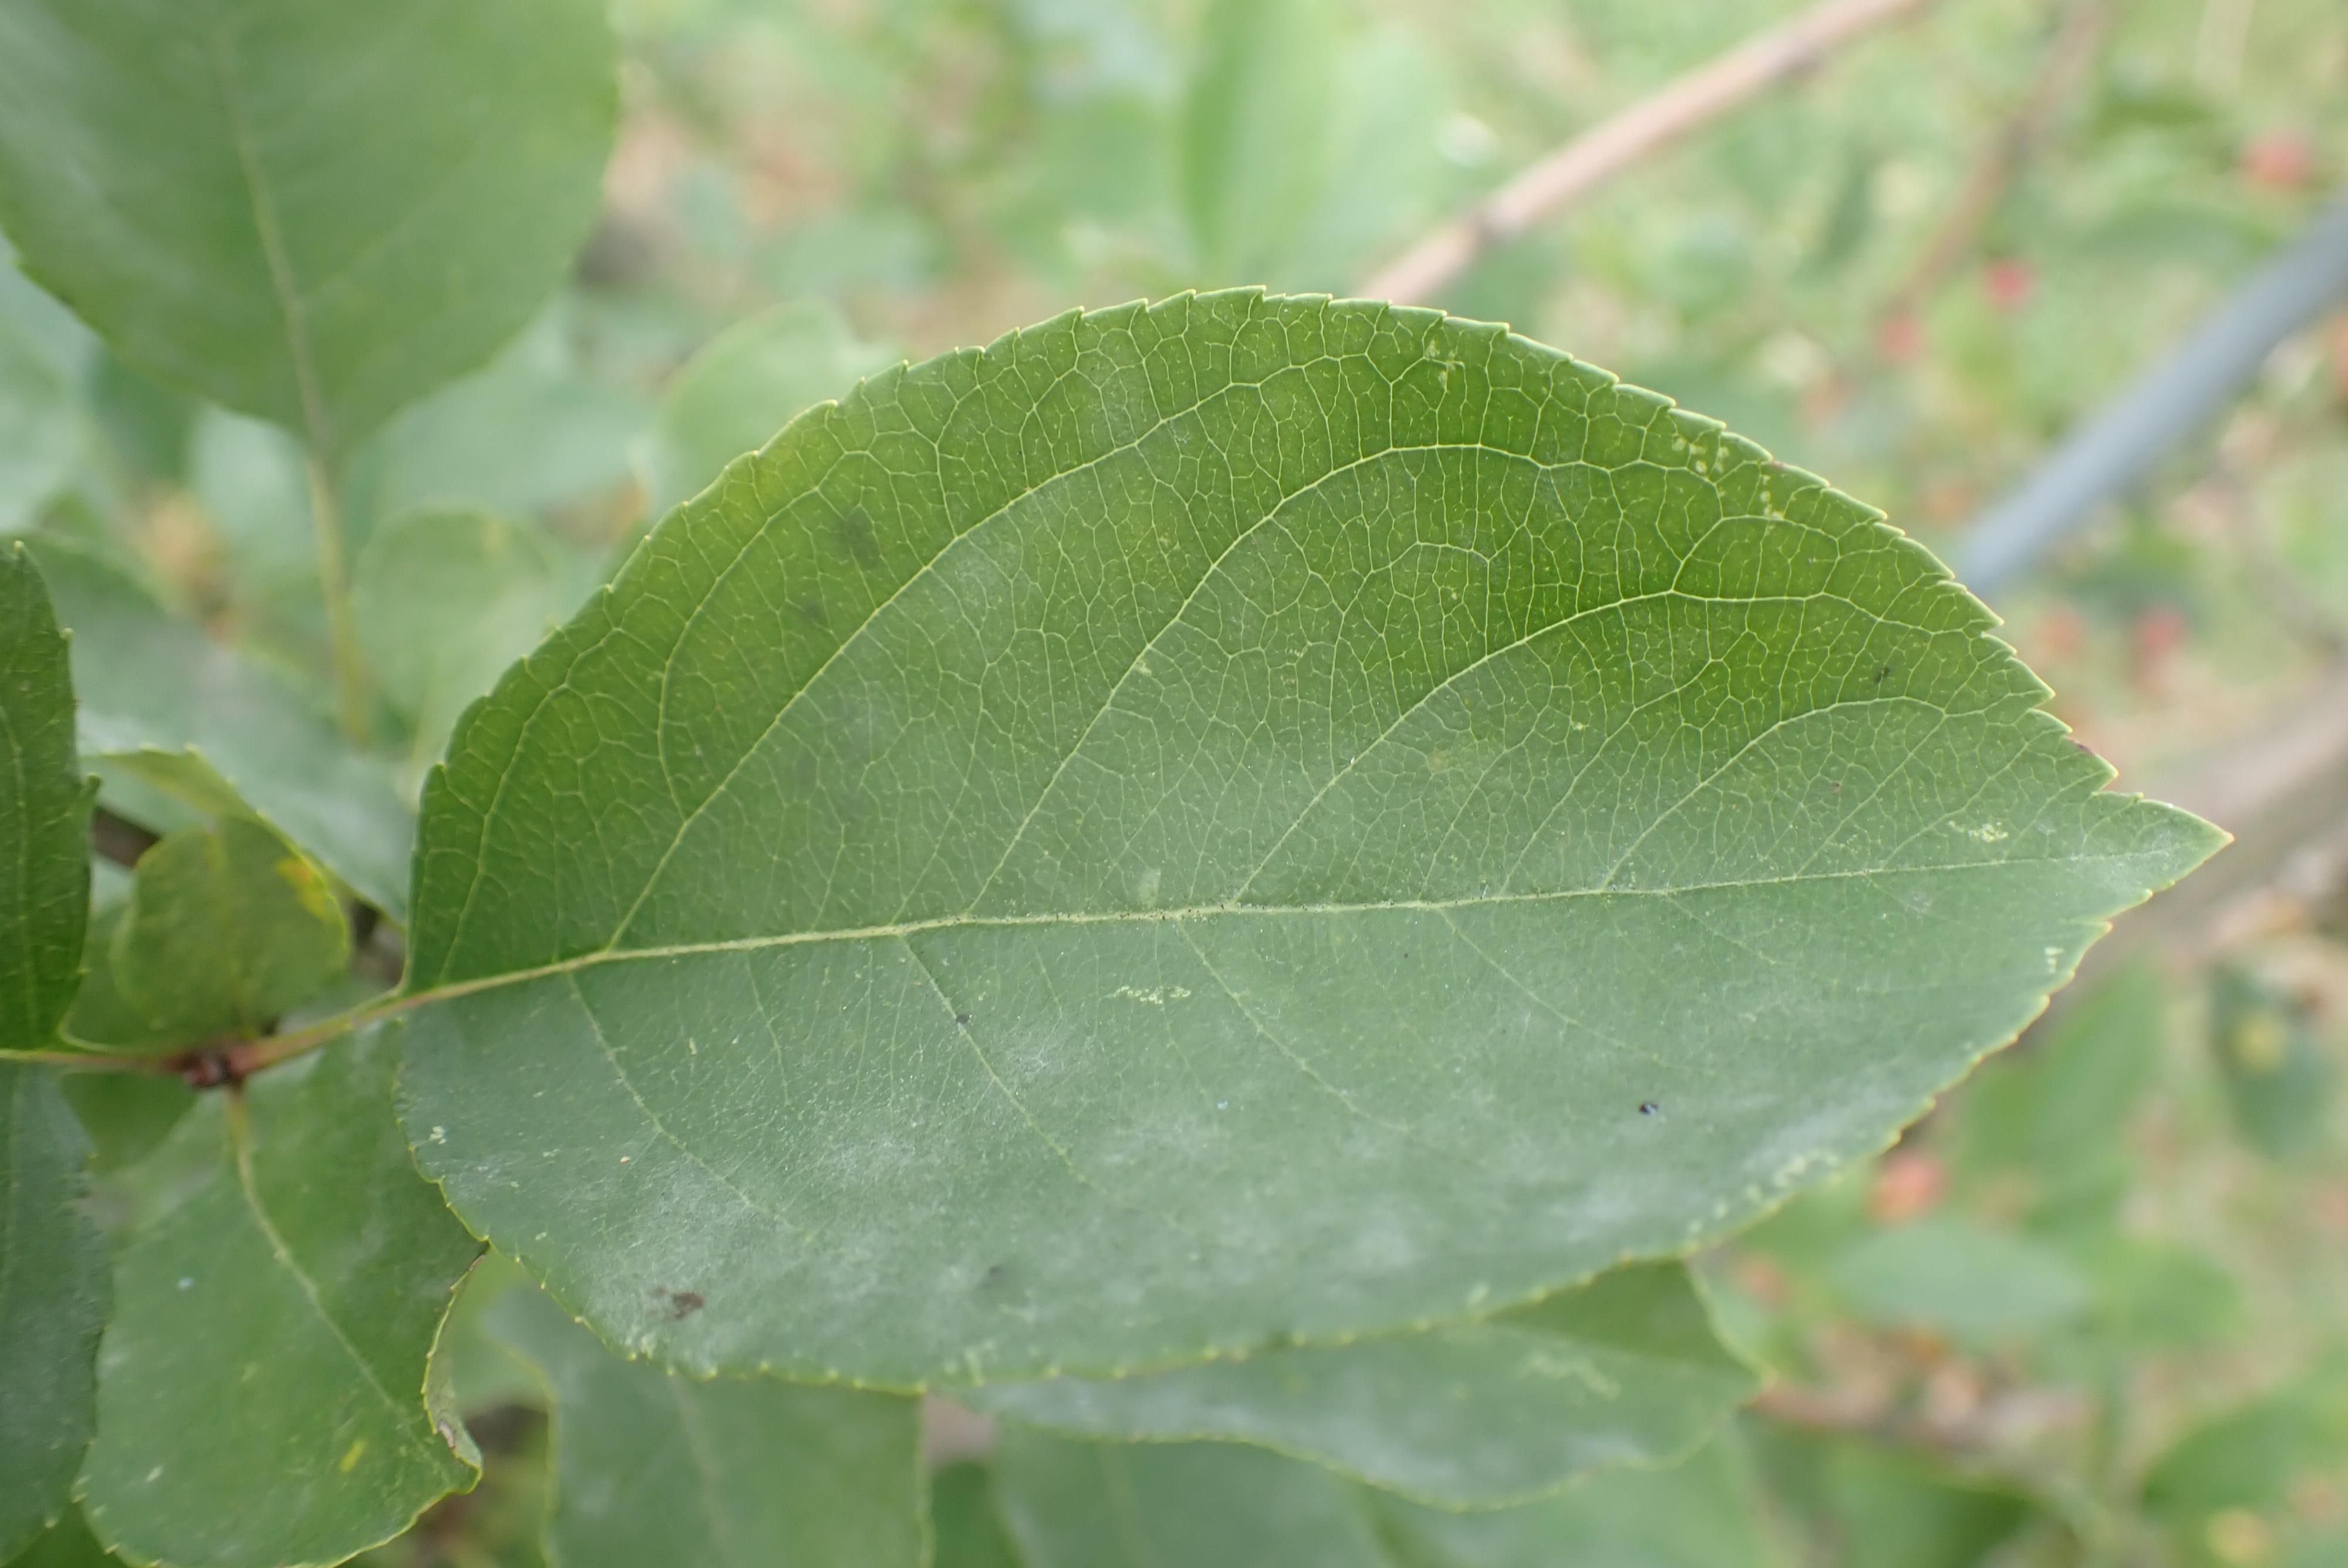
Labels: powdery_mildew